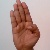
The image shows a hand gesture representing the letter 'B' in Indian Sign Language.